José María Cunill Postius

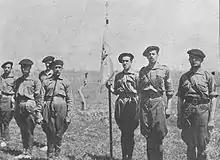
requeté drill, 1934 (sample)

Since the triumph of Frente Popular Cunill was determined to mount a pre-emptive strike against the Republic. Initially he devised a local plan of action based on provocation; requetés were supposed to stage a series of sabotages disguised as revolutionary work, and pre-agreed army crackdown on Left-wing organizations was to follow. Though local Falange opted out, the date has been tentatively agreed with UME and requetés were put on highest alert awaiting a command from the military; eventually it did not come. Despite this setback Cunill remained fully committed to action and kept maintaining close links with the conspirators from UME. It is not clear what his relation with the new Carlist Catalan leader Tomás Cayla was; the latter remained rather skeptical about a violent anti-republican coup.